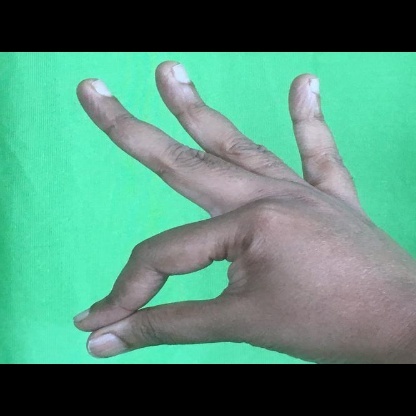
Mudra: Hamsasyam